Studebaker Corporation Branch Office Building

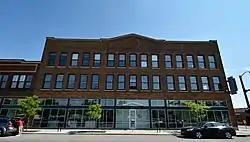

The Studebaker Corporation Branch Office Building, also known as the Iowa Truck and Tractor Co., Apperson Iowa Motor Car Co., Sears Auto Co., and the Sanders Motor Co., is a historic building located in Des Moines, Iowa, United States. This is actually two adjacent buildings, built four years apart. The building at 1442 Locust Street was completed in 1918 to house a Studebaker dealership, auto repair shop, and a corporate branch office. The addition of the corporate office made this building different from the others on Des Moines' "Auto Row," where it is located. The building was designed by the prominent local architectural firm of Proudfoot, Bird & Rawson, and built for the Hubbell Building Company who leased it out. The first floor was the location for Glass & Patton, the local Studebaker dealer. The second floor was where Studebaker's wholesale business in the state of Iowa was conducted. The third floor was a store room for automobiles. Studebaker's tenure here was short-lived, and by 1919 other auto and truck related businesses started to occupy the building.